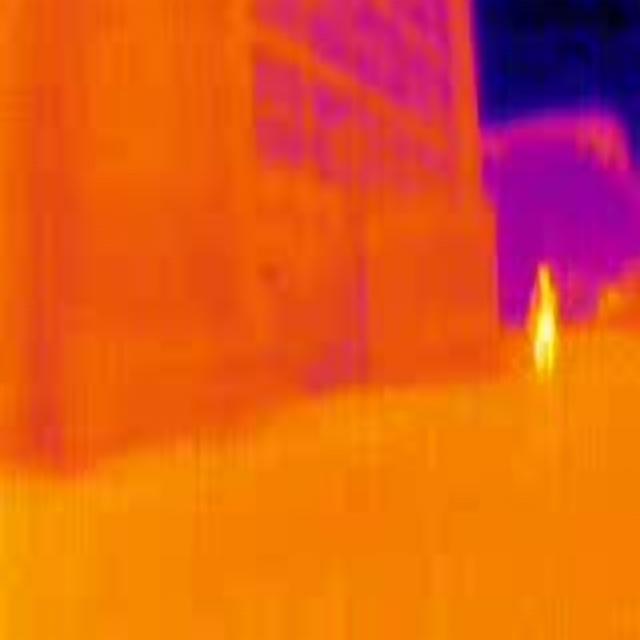
Detected objects:
label: person